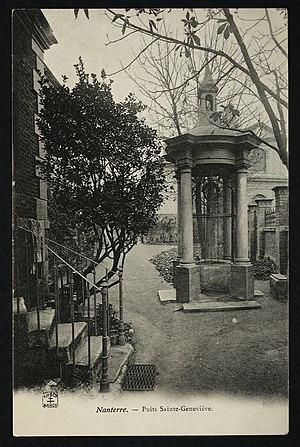
Nanterre.Puits Sainte-Geneviève
Le puits de Sainte Geneviève est un puits à eau qui se trouve dans la ville de Nanterre, à l'intersection de la rue Maurice-Thorez et de la rue de l'Église.